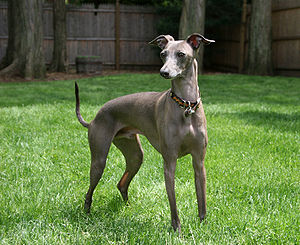
Selskabshund / Racer
Selskabshunde er en gruppe, der består af forskellige hunderacer, der hverken har fælles oprindelse eller arbejdsområde. Det er hunderacer som enten ikke længere bruges til det formål, som de oprindeligt blev avlet til, eller som traditionelt blev avlet til at skulle være deres ejere til underholdning. Med få undtagelser er selskabshunde små racer.